Foix

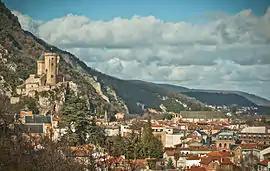
View of Chateau de Foix in Lazema area

Foix is a commune, the former capital of the County of Foix. It is the capital of the department of Ariège as it is the seat of the prefecture of that department. Foix is located in the Occitanie region of southwestern France. It is the second least populous French departmental capital, the least populous being Privas. Foix lies south of Toulouse, close to the borders with Spain and Andorra.